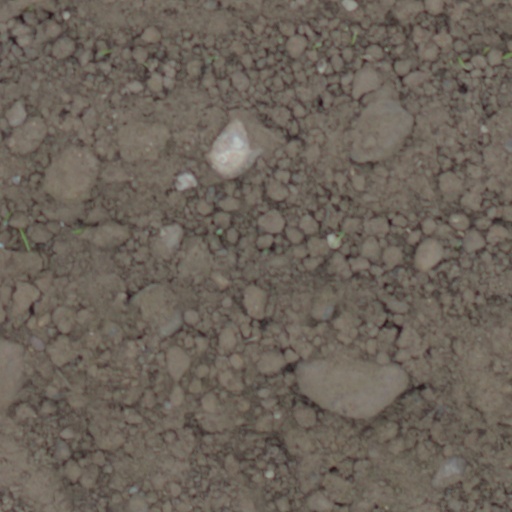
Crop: wheat